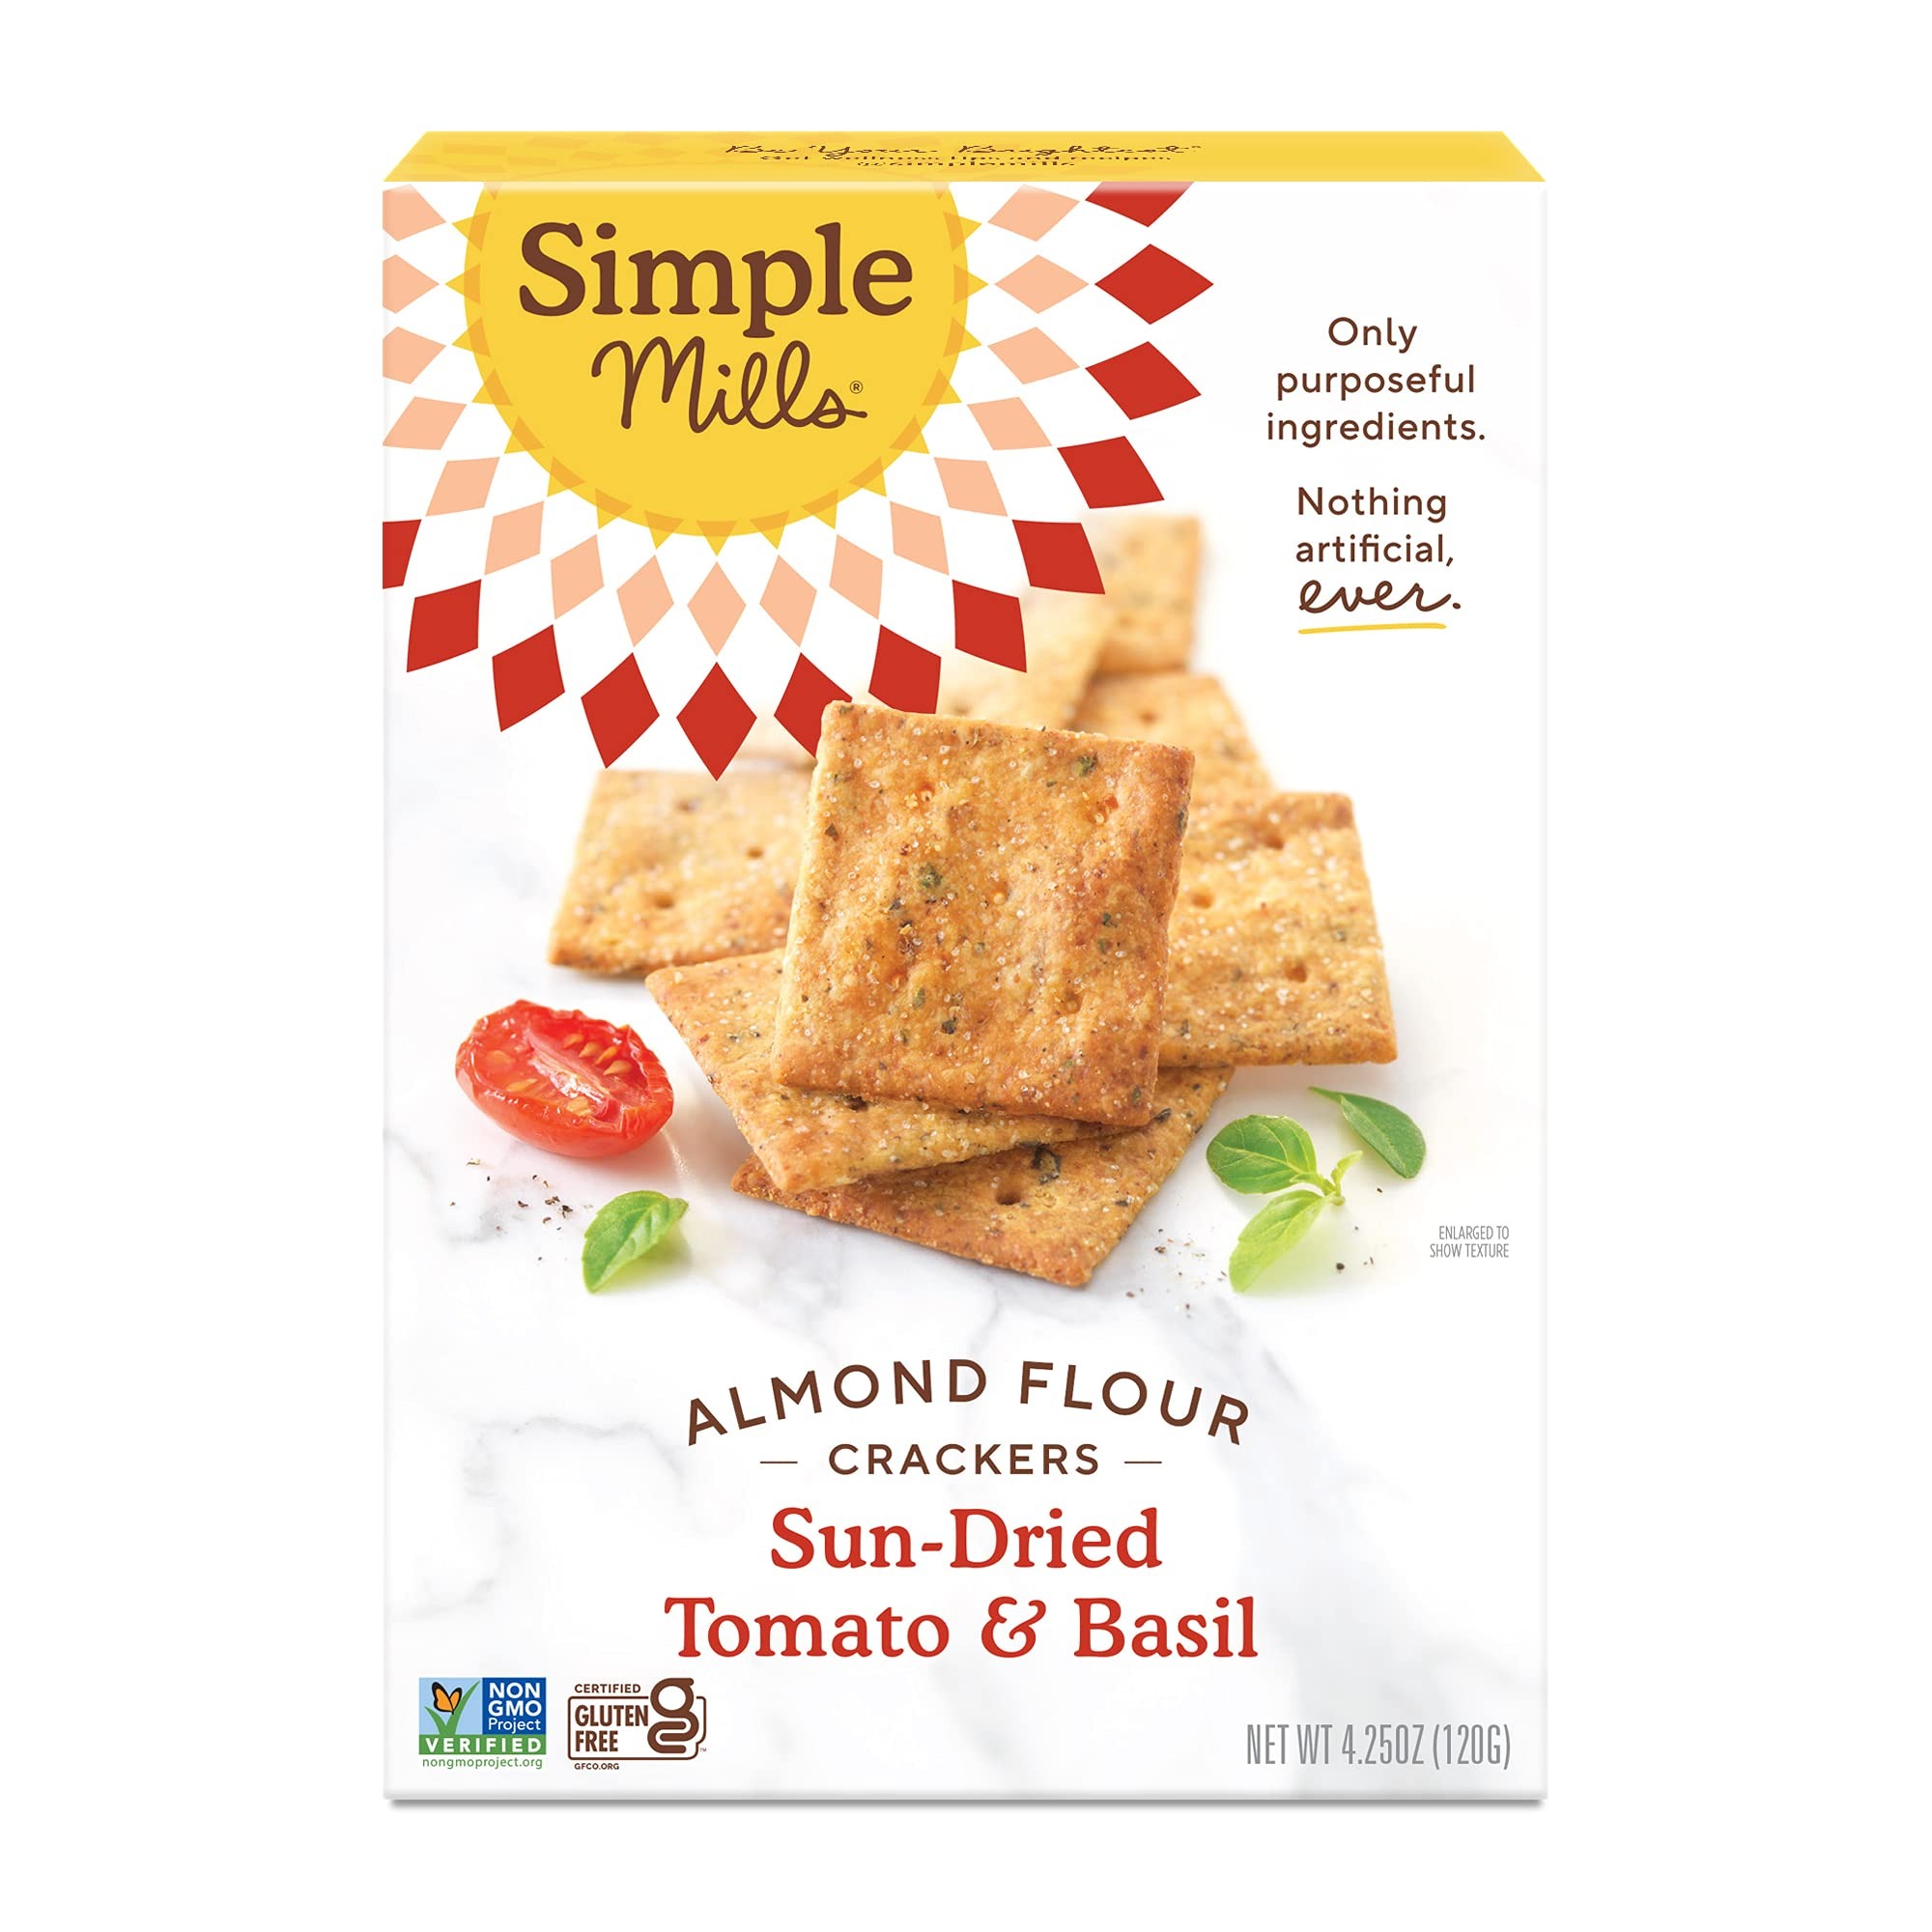
Item Name: Simple Mills Almond Flour Crackers, Sundried Tomato & Basil, Gluten Free, Flax Seed, Sunflower Seeds, Corn Free, Good for Snacks, Made with whole foods, (Packaging May Vary), 4.25 Ounce
Bullet Point 1: Receive 1 box of Simple Mills Sundried Tomato & Basil Almond Flour Crackers. This family snack gets its Tuscan inspired flavor from real sun-dried tomatoes and fresh basil.
Bullet Point 2: Take a look at our nutritious cracker ingredients. Nutrient dense, purposeful ingredient list for these delicious snacks from Simple Mills.
Bullet Point 3: See our reviews on your iPhone, iPad, Android, or laptop by scrolling down to see how other consumers rate our delicous taste!
Bullet Point 4: Nothing artificial, ever. Shelf stable snack that is perfect for stocking up the pantry and great way to gain energy and boost productivity
Bullet Point 5: Made With Simple Ingredients, Certified Gluten free, Non-GMO, Grain Free, Corn Free, Paleo Friendly, Plant Based
Value: 4.25
Unit: Ounce

Price: 4.99